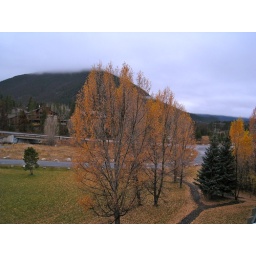
Towards the end of the stay in Keystone, Colorado, the trees that had been fully golden on arrival were getting bare.